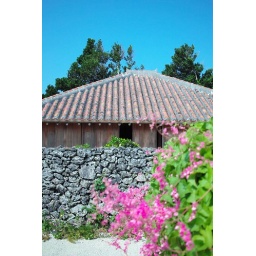
traditional house by wood and flower &amp;quot;Nitobe-kazura&amp;quot; creeper.